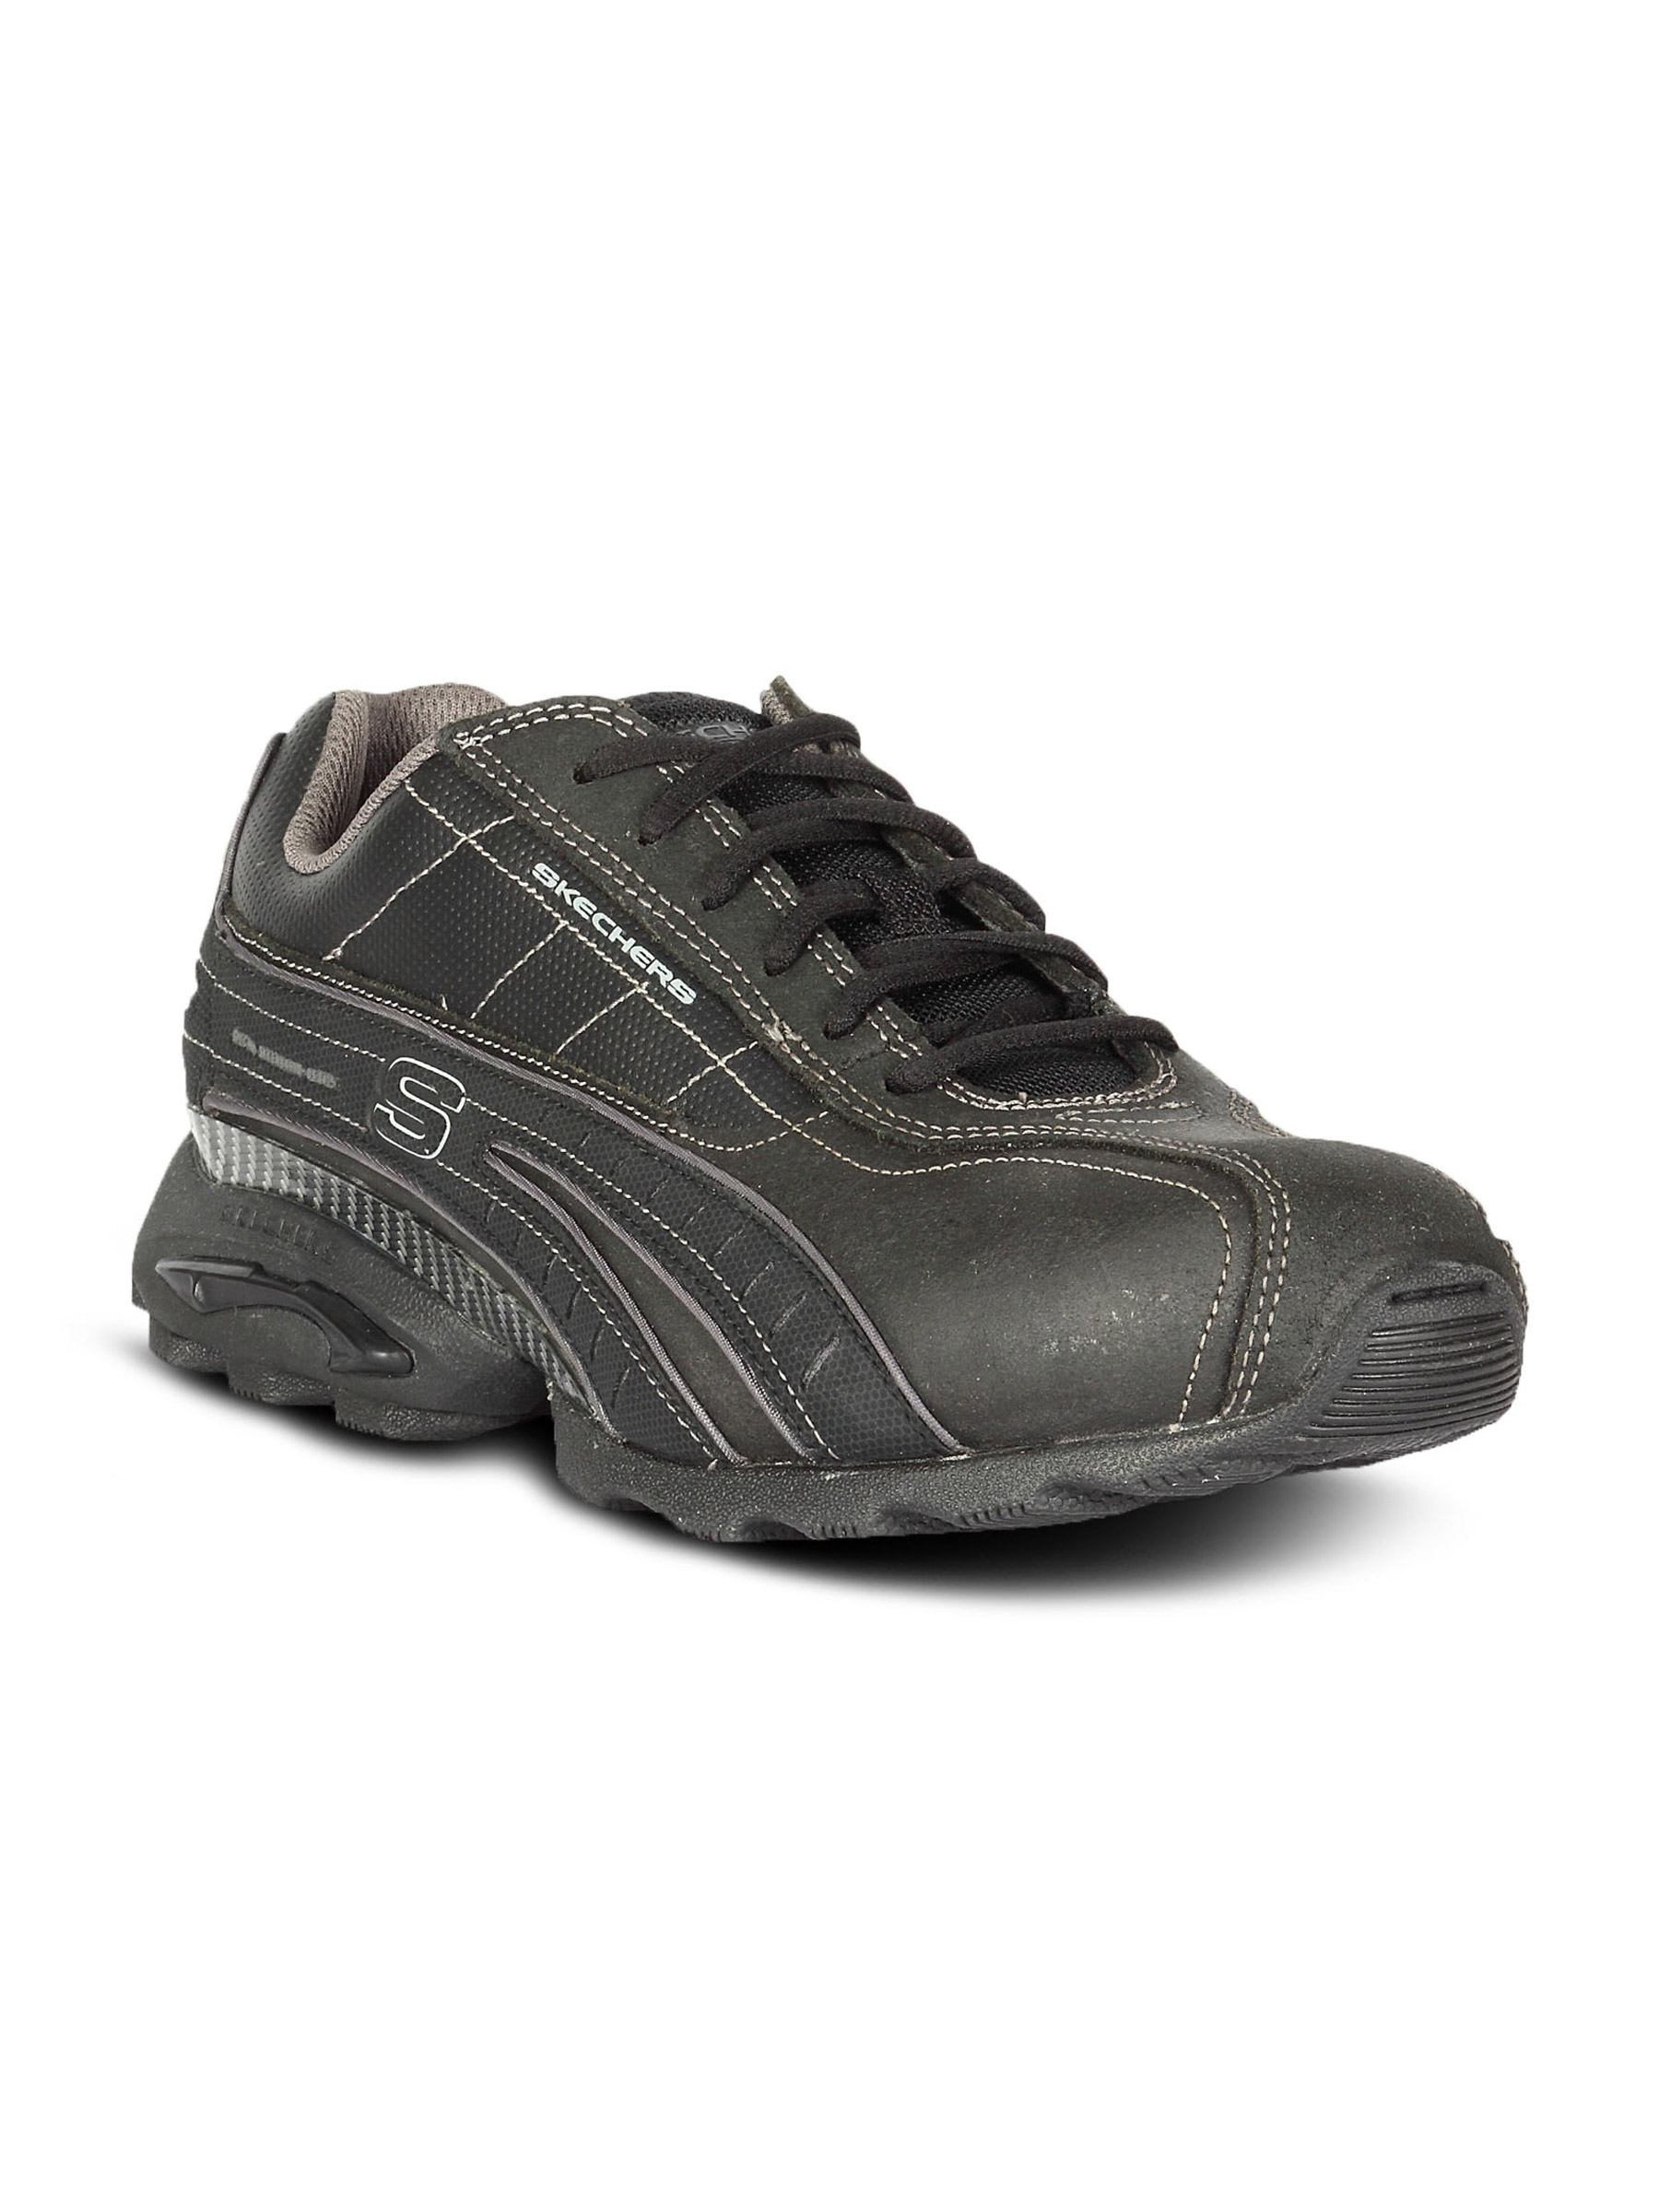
Skechers Men's Black Lifestyle Shoe
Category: Footwear / Shoes / Casual Shoes
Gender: Men
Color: Black
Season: Winter 2015
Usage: Casual